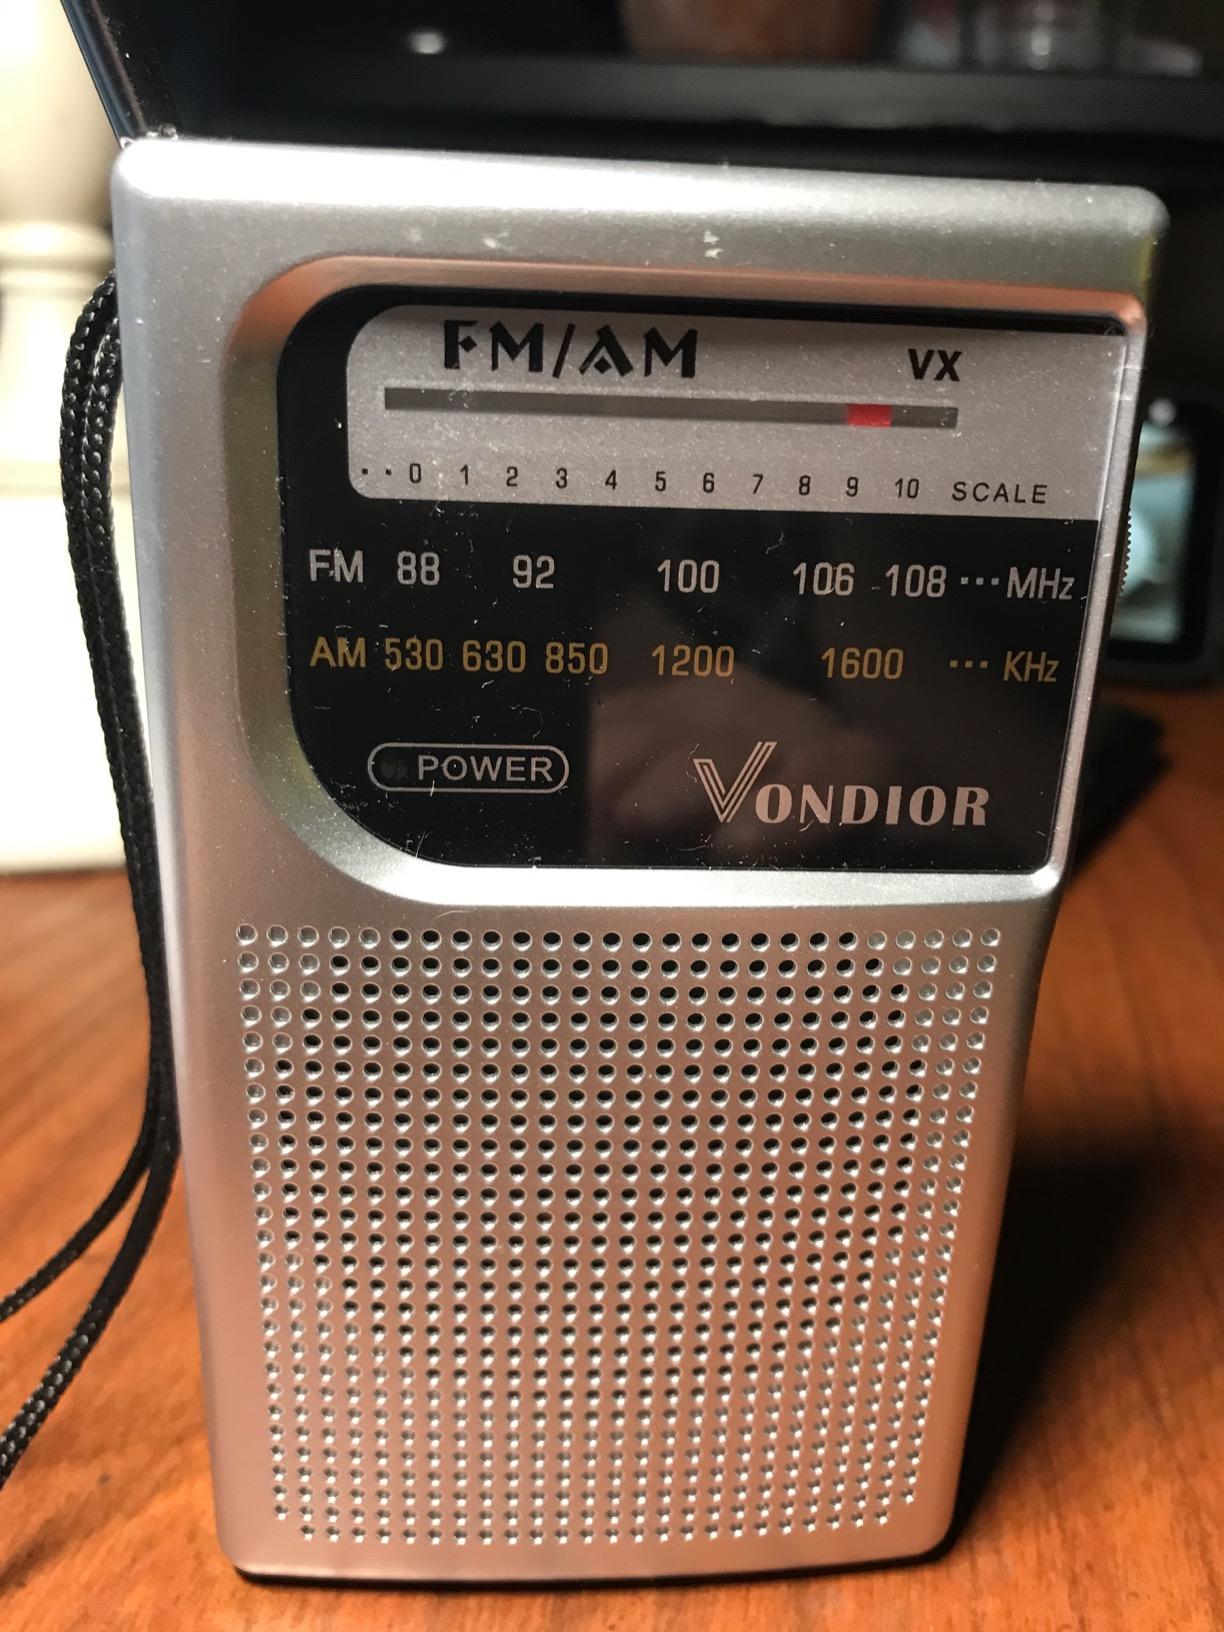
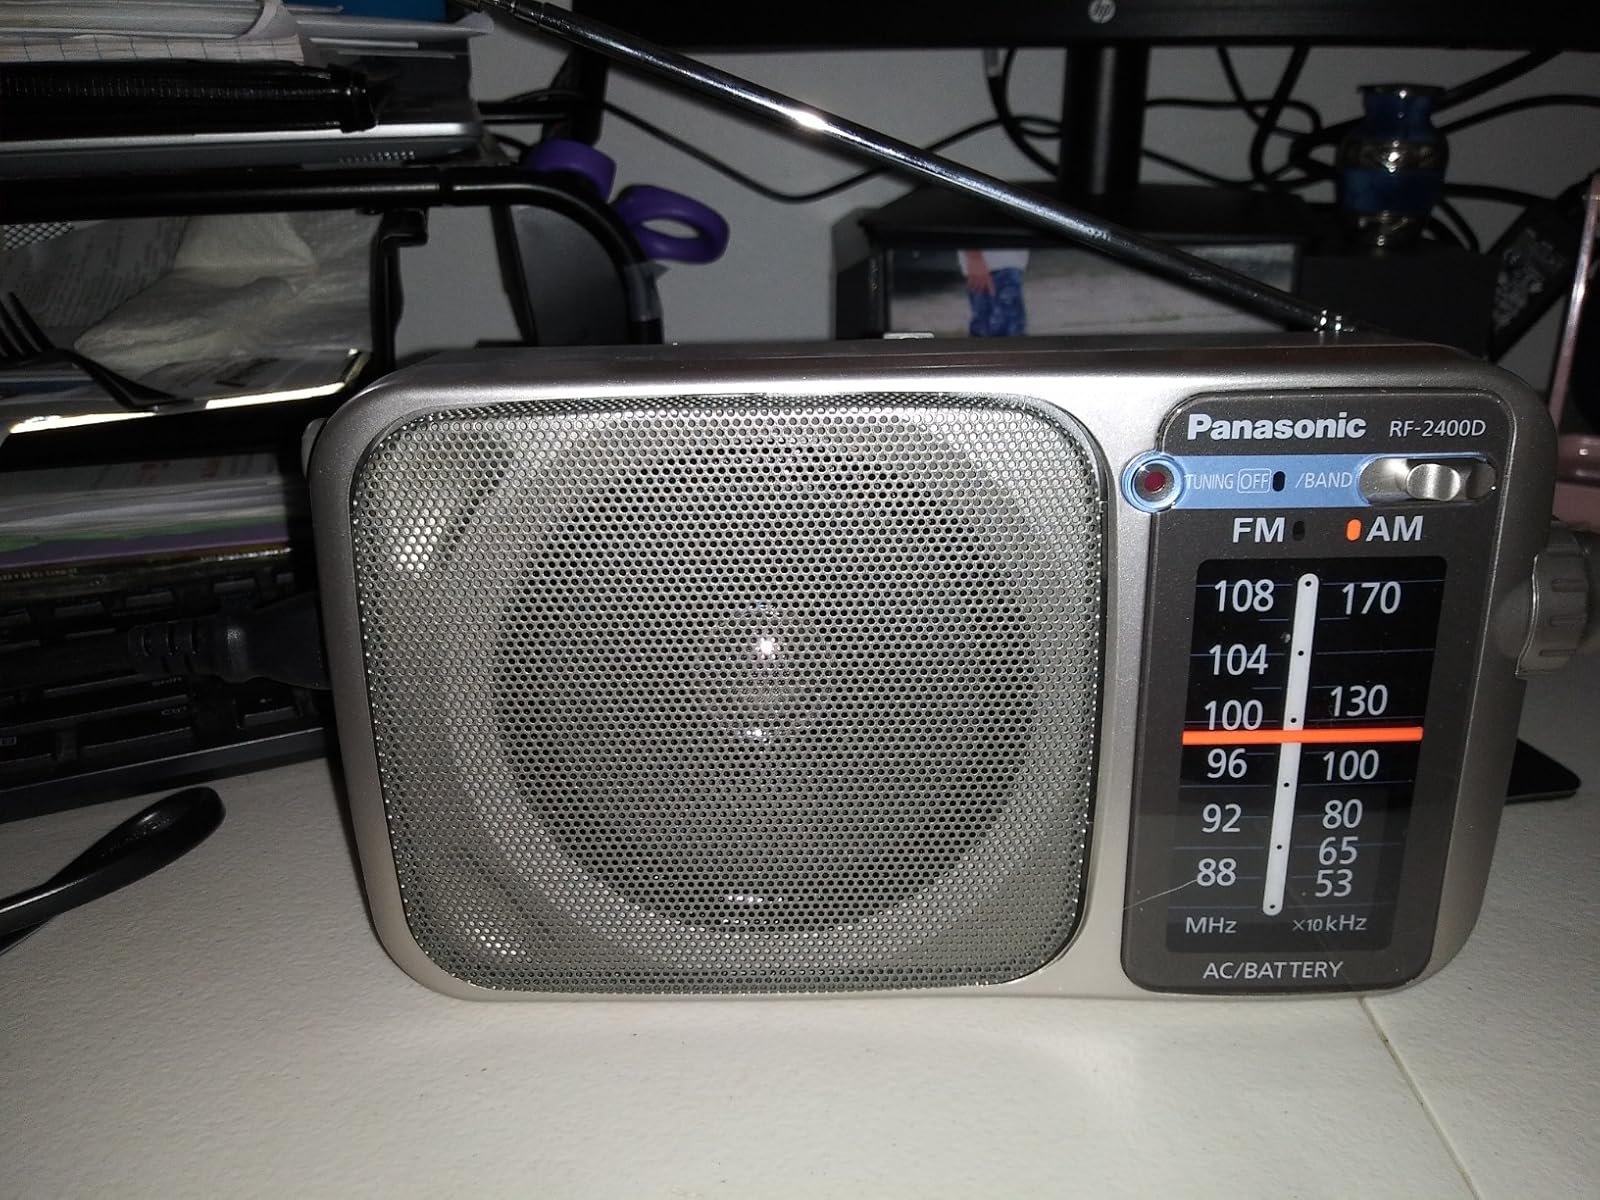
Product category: radio
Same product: no